Nicolás Cuestas

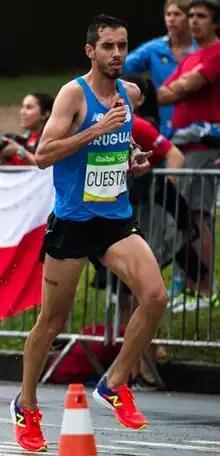
Cuestas at the 2016 Olympics

Nicolás Cuestas Cardozo (born 8 December 1986) is a Uruguayan long-distance runner who specialises in the marathon. He competed in the men's marathon event at the 2016 Summer Olympics. In 2019, he competed in the men's marathon at the 2019 World Athletics Championships held in Doha, Qatar. He finished in 55th place. In 2020, he competed in the men's race at the 2020 World Athletics Half Marathon Championships held in Gdynia, Poland.